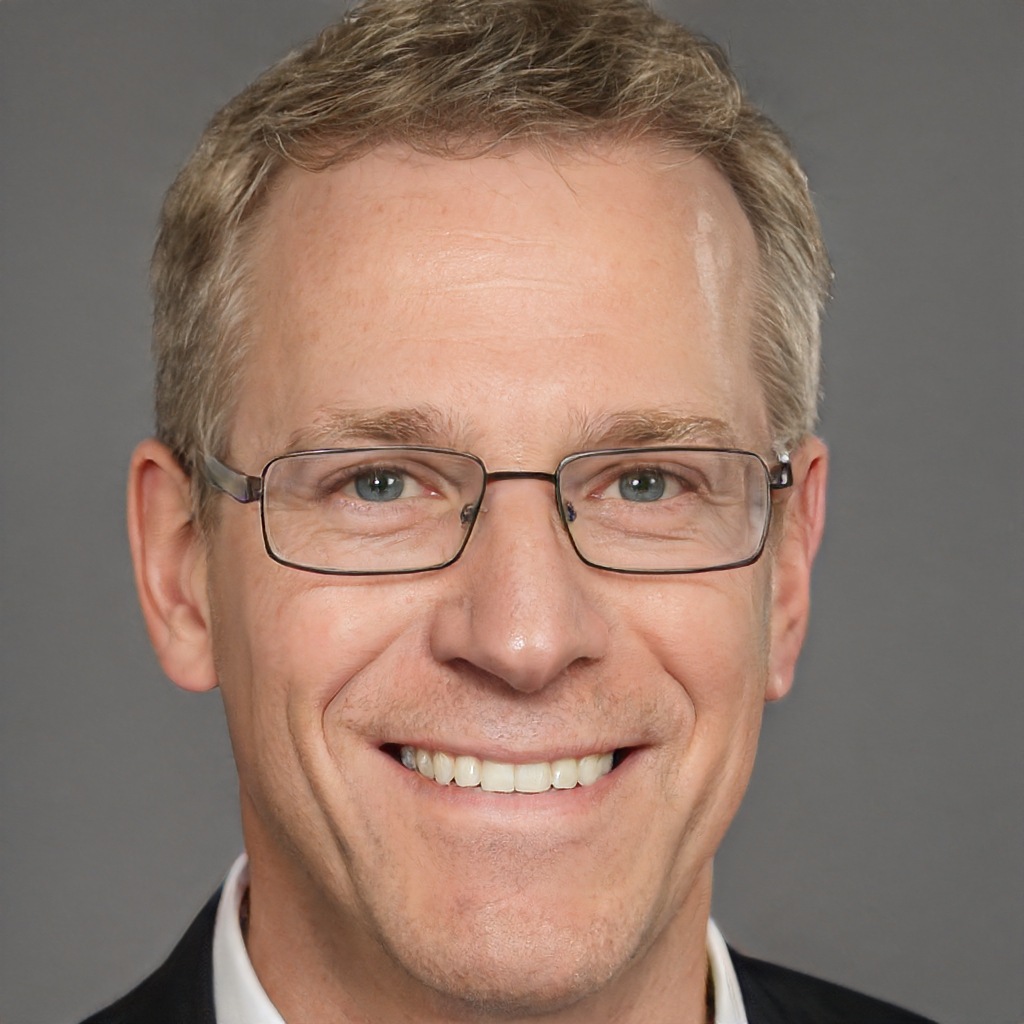
Gender: Male